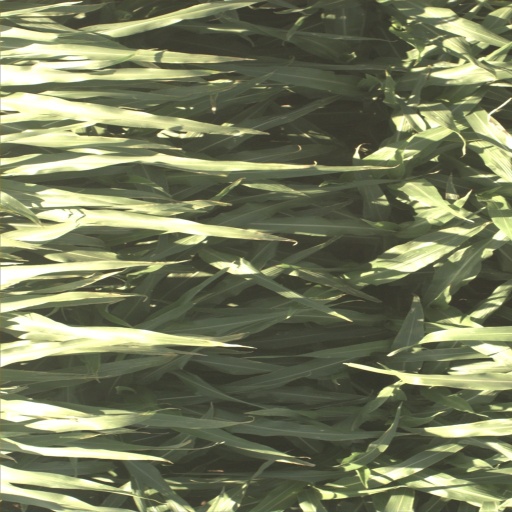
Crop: sorghum